Mercedes Alonso García

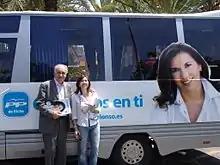
Mercedes Alonso and Rafael Blasco campaigning in Elche in 2011

Alonso was born on 10 December 1964 in Cortes de Baza, Province of Granada. She graduated with a degree in law from the University of Alicante. She has affiliated with the People's Alliance Party since 1982. Alonso has served as councilor of the municipality of Elche since 1991, as well as Provincial deputy of Alicante, responsible for Women and Youth from 1995 to 1999. She was vice-president of the Diputación Provincial de Alicante and deputy spokesperson since July 2007.